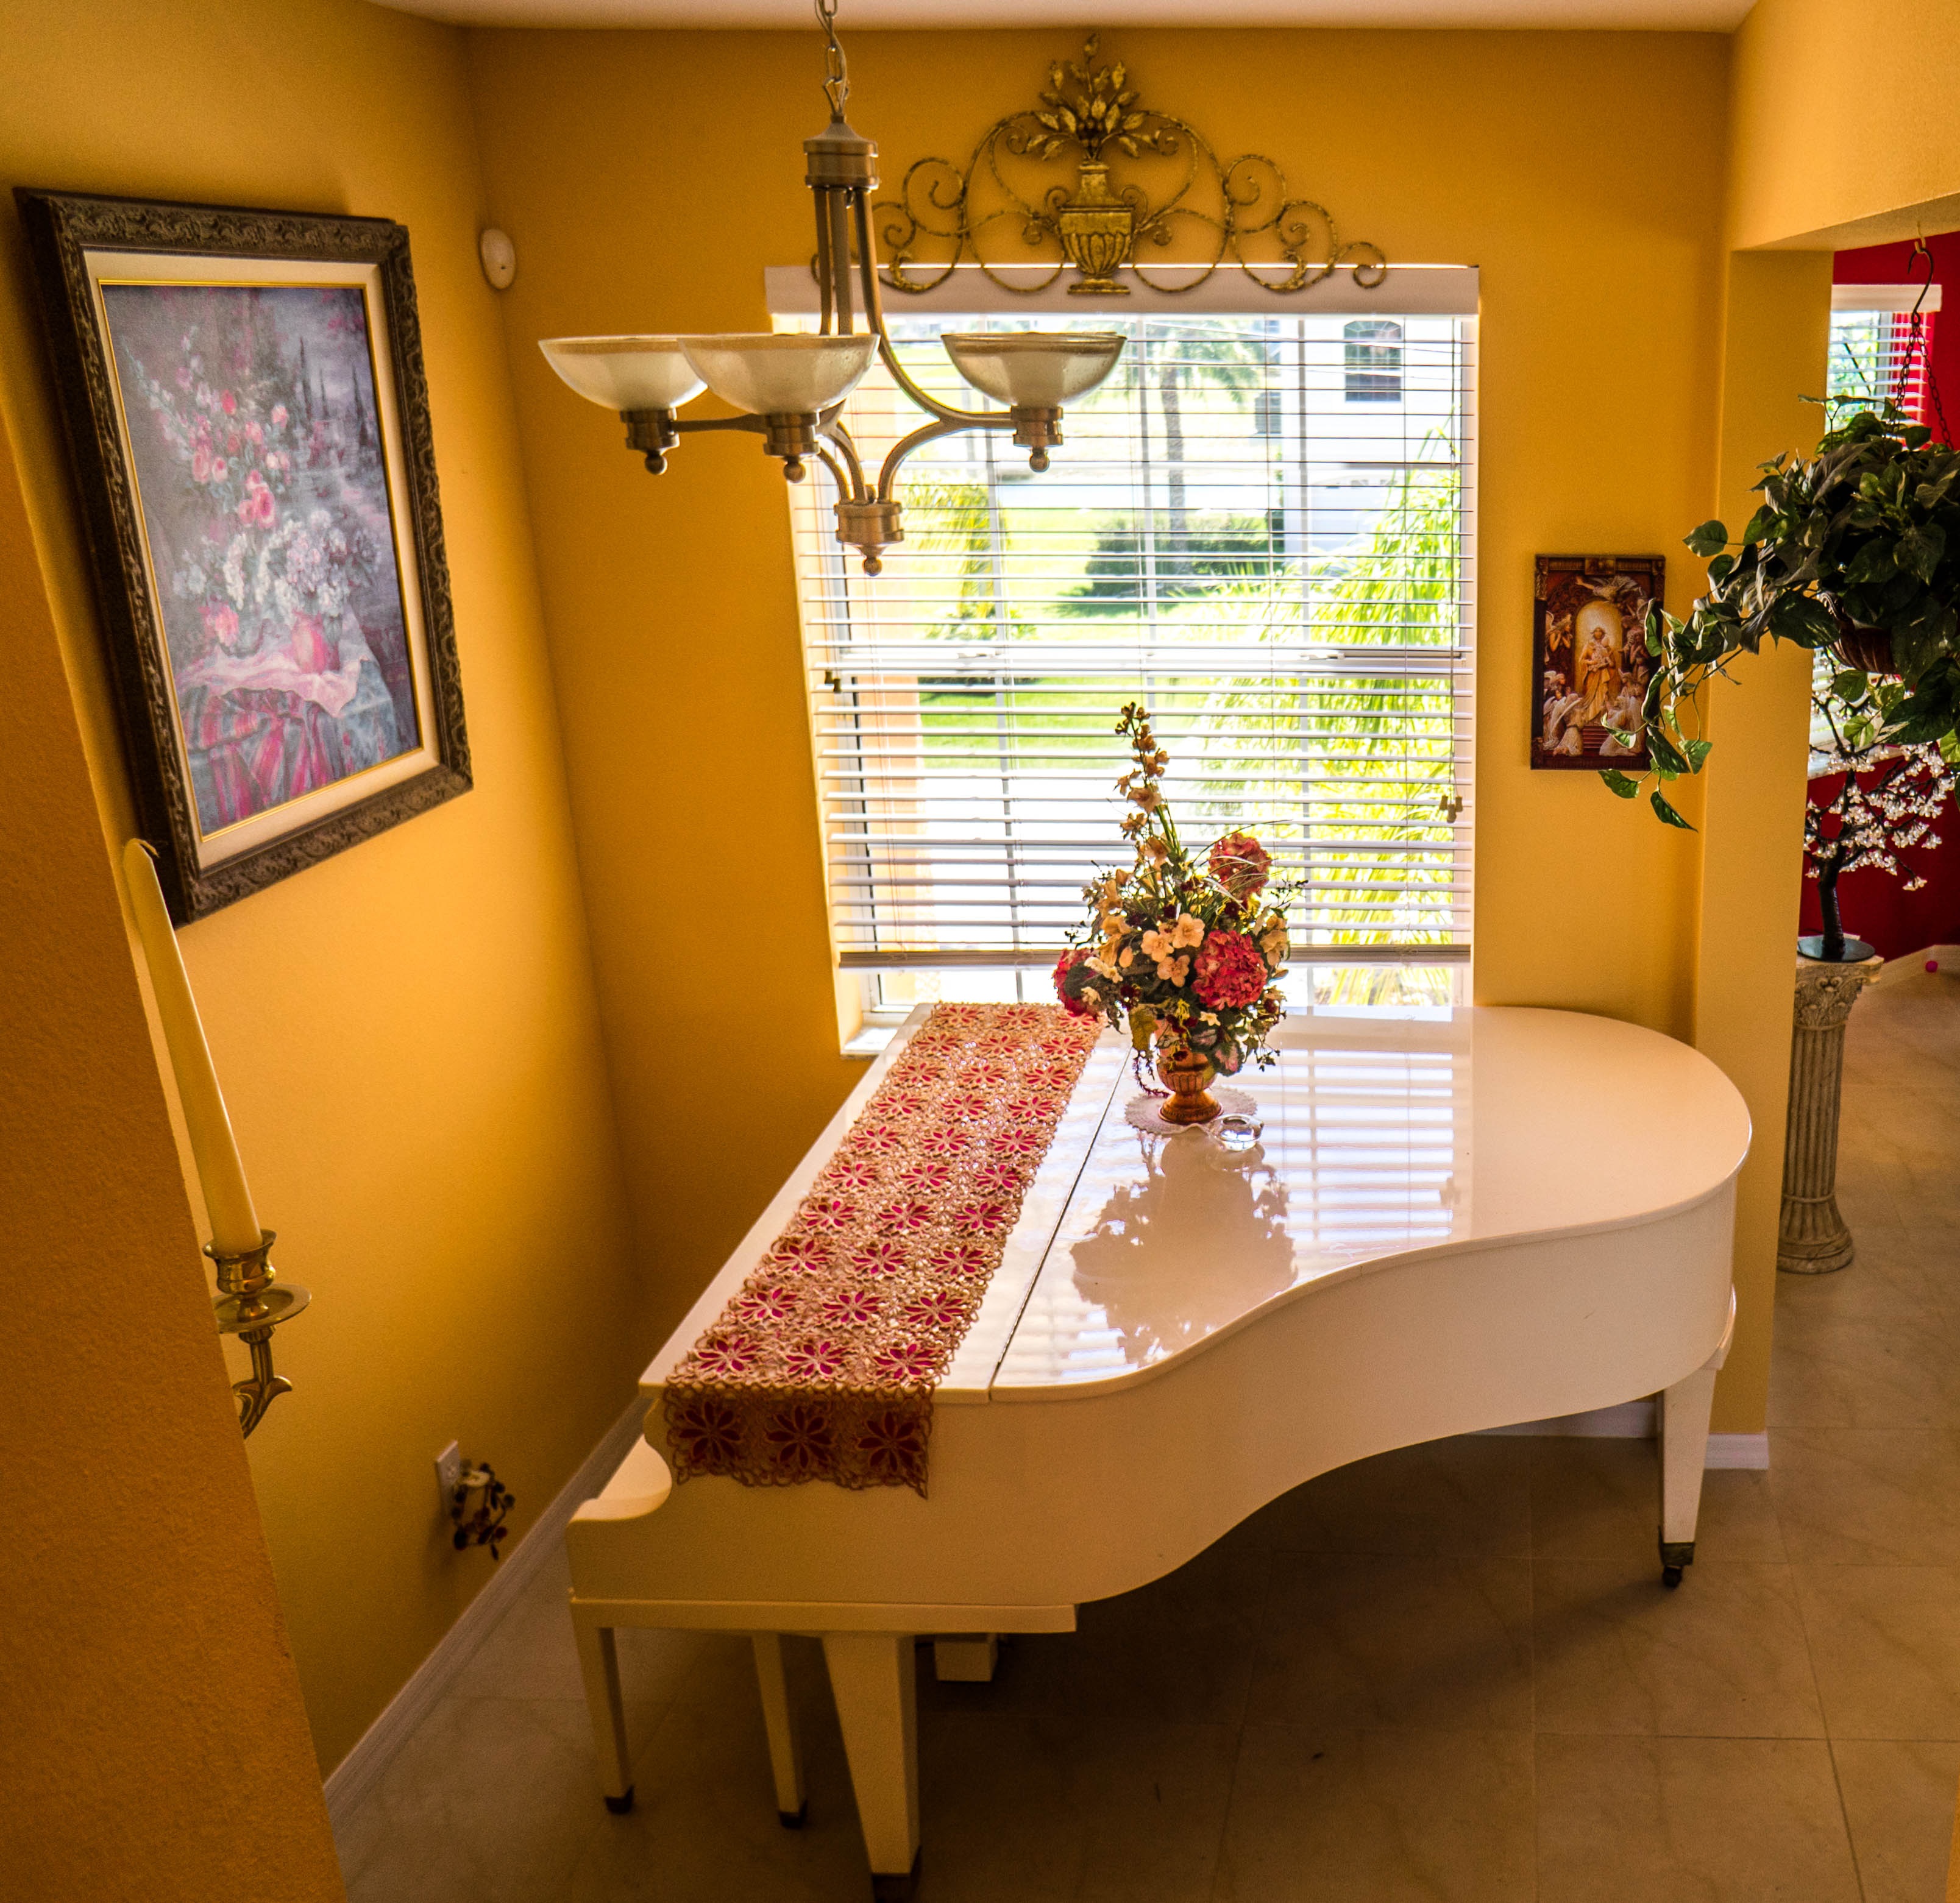
table, white, house, interior, home, cottage, instrument, piano, property, living room, furniture, room, musical instrument, interior design, classical, design, estate, suite, dining room, grand piano, window covering